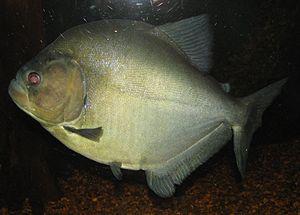
Serrasalmus est un genre de poissons téléostéens de la famille des Serrasalmidae et de l'ordre des Characiformes. Le genre Serrasalmus regroupe certaines espèces de piranha. Ce sont des prédateurs ayant, entre autres caractéristiques, des dents aigües. Leur corps est rhomboïde. L'espèce type est Salmo rhombeus Linnaeus, 1766 synonyme Serrasalmus rhombeus.